Kelsey (automobile company)

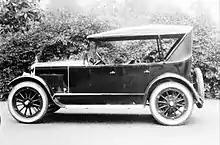

In 1916, Carl Kelsey built two prototypes to develop an improved friction-drive transmission. Kelsey's friction-drive differed from earlier examples in that it was enclosed and shaft driven, rather than using a chain driven version. World War I delayed his plans, but in 1919, Kelsey started up the Kelsey Motor Company in Newark, New Jersey. With the friction-drive, advertisements claimed huge saving in running and fuel costs. The friction-drive cars did not sell well and a sliding gear transmission replaced it by 1922. The company went into receivership and was reorganized in 1923. In 1924, a group of attorneys forced his company into bankruptcy. About 601 Kelseys were built.